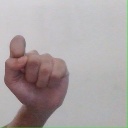
अक्षर: घ